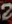
Number: 2